Kamagafuchi Station

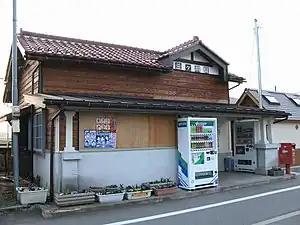
Kamagafuchi Station in March 2008

is a railway station in the town of Tateyama, Toyama, Japan, operated by the private railway operator Toyama Chihō Railway.